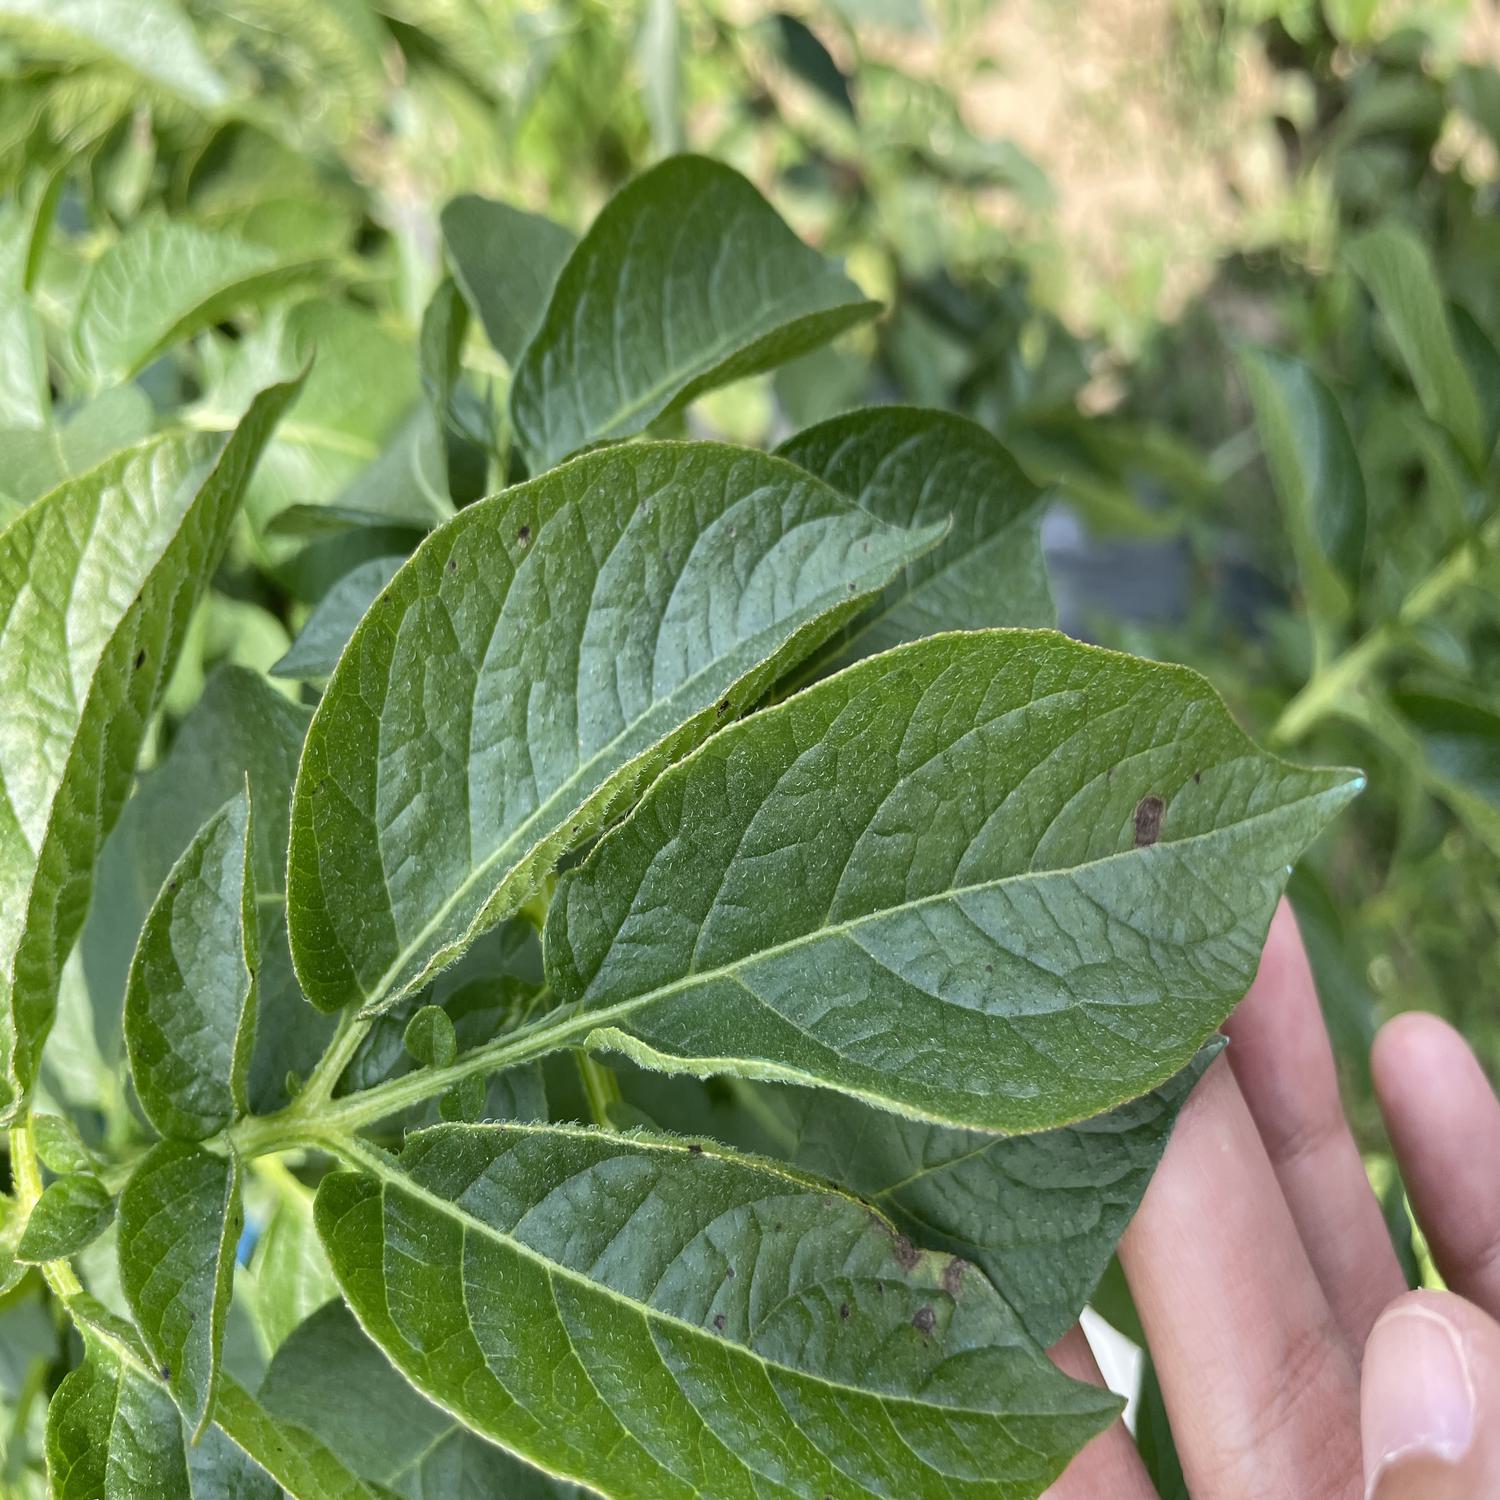
Label: Fungi